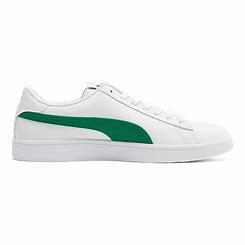
Brand: Puma
Model: Smash V2